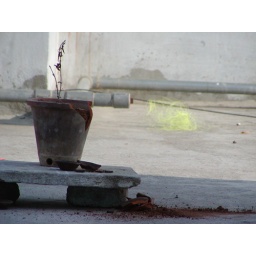
I liked the look of this one broken flower pot near my apartment.